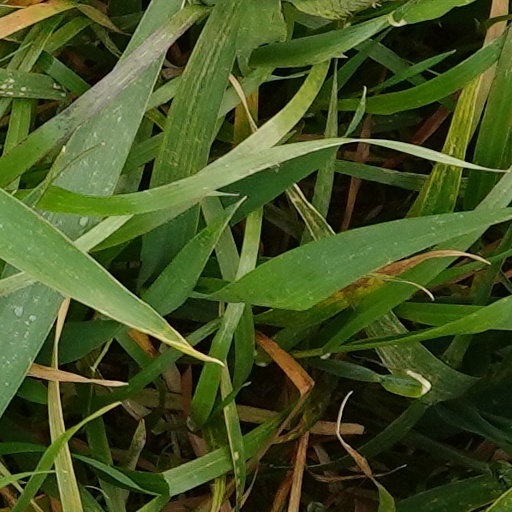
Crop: wheat